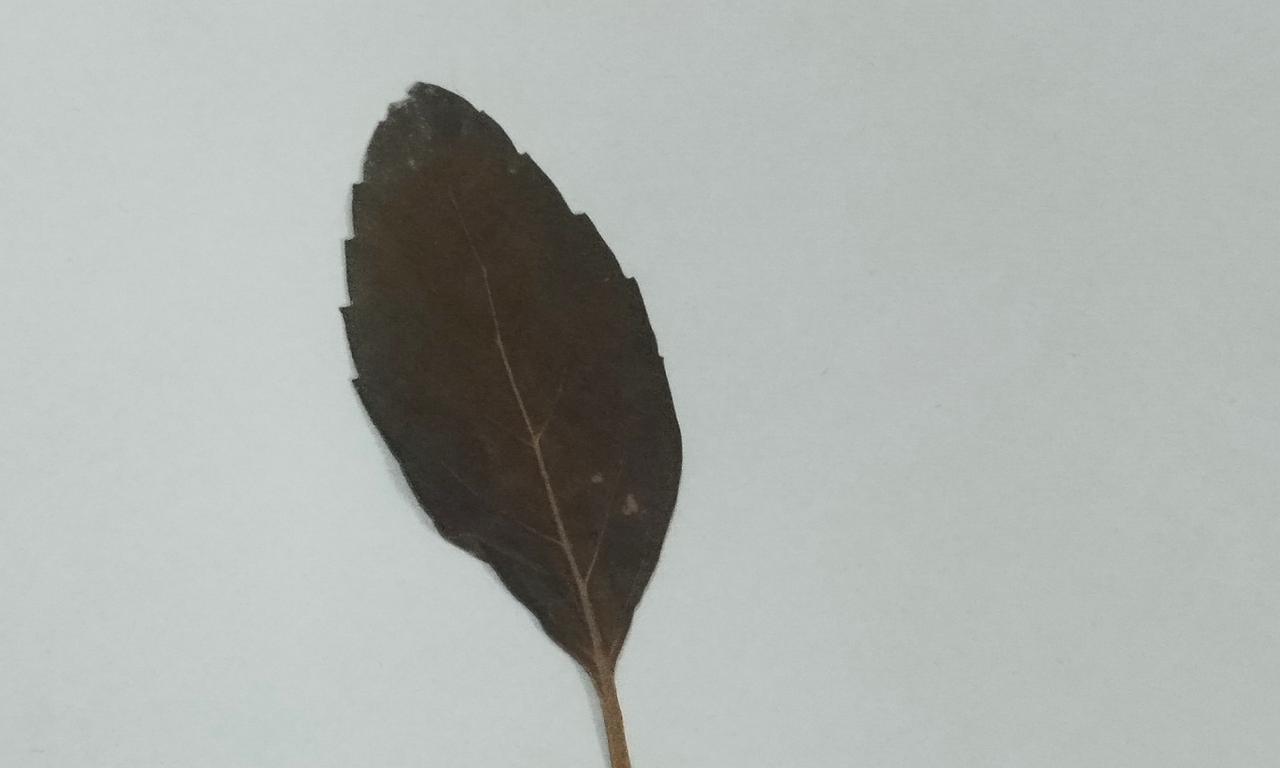
Label: Dried